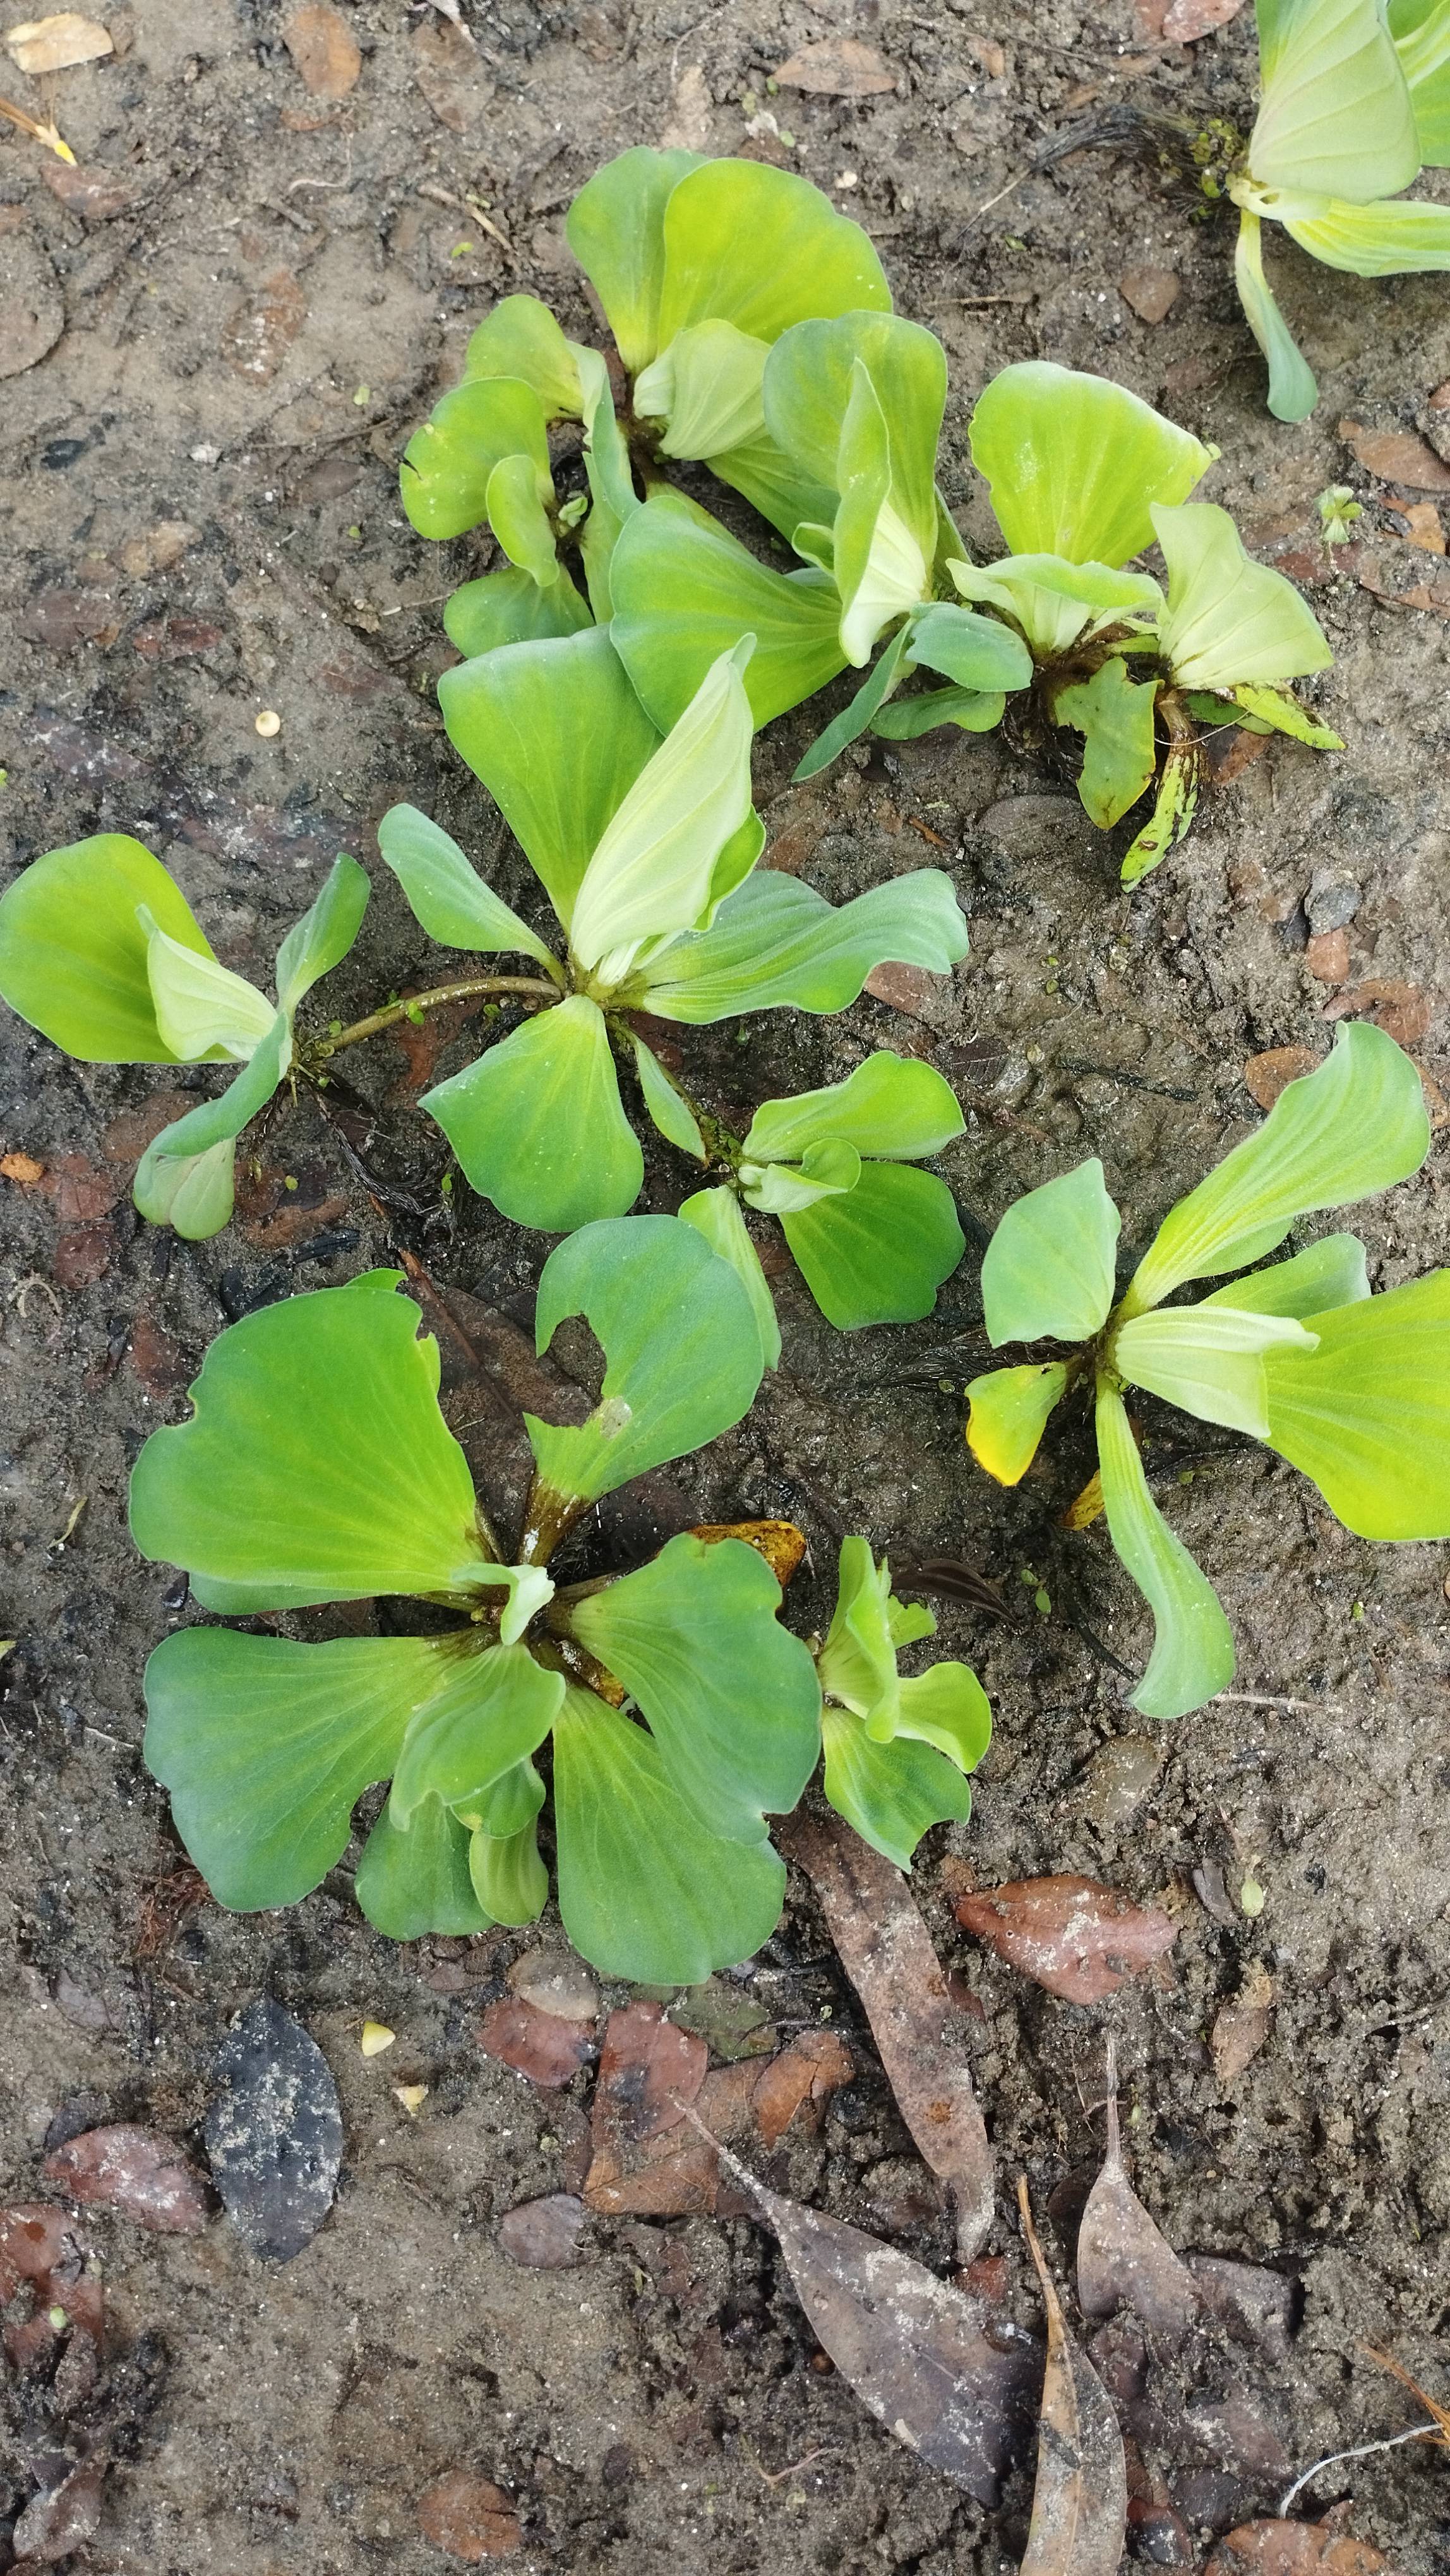
Species: Water Lettuce (Pistia stratiotes)